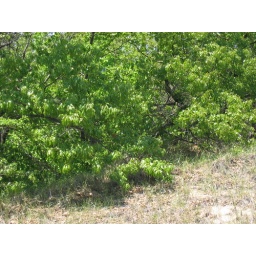
the red in the middle of the screen is the cardinal